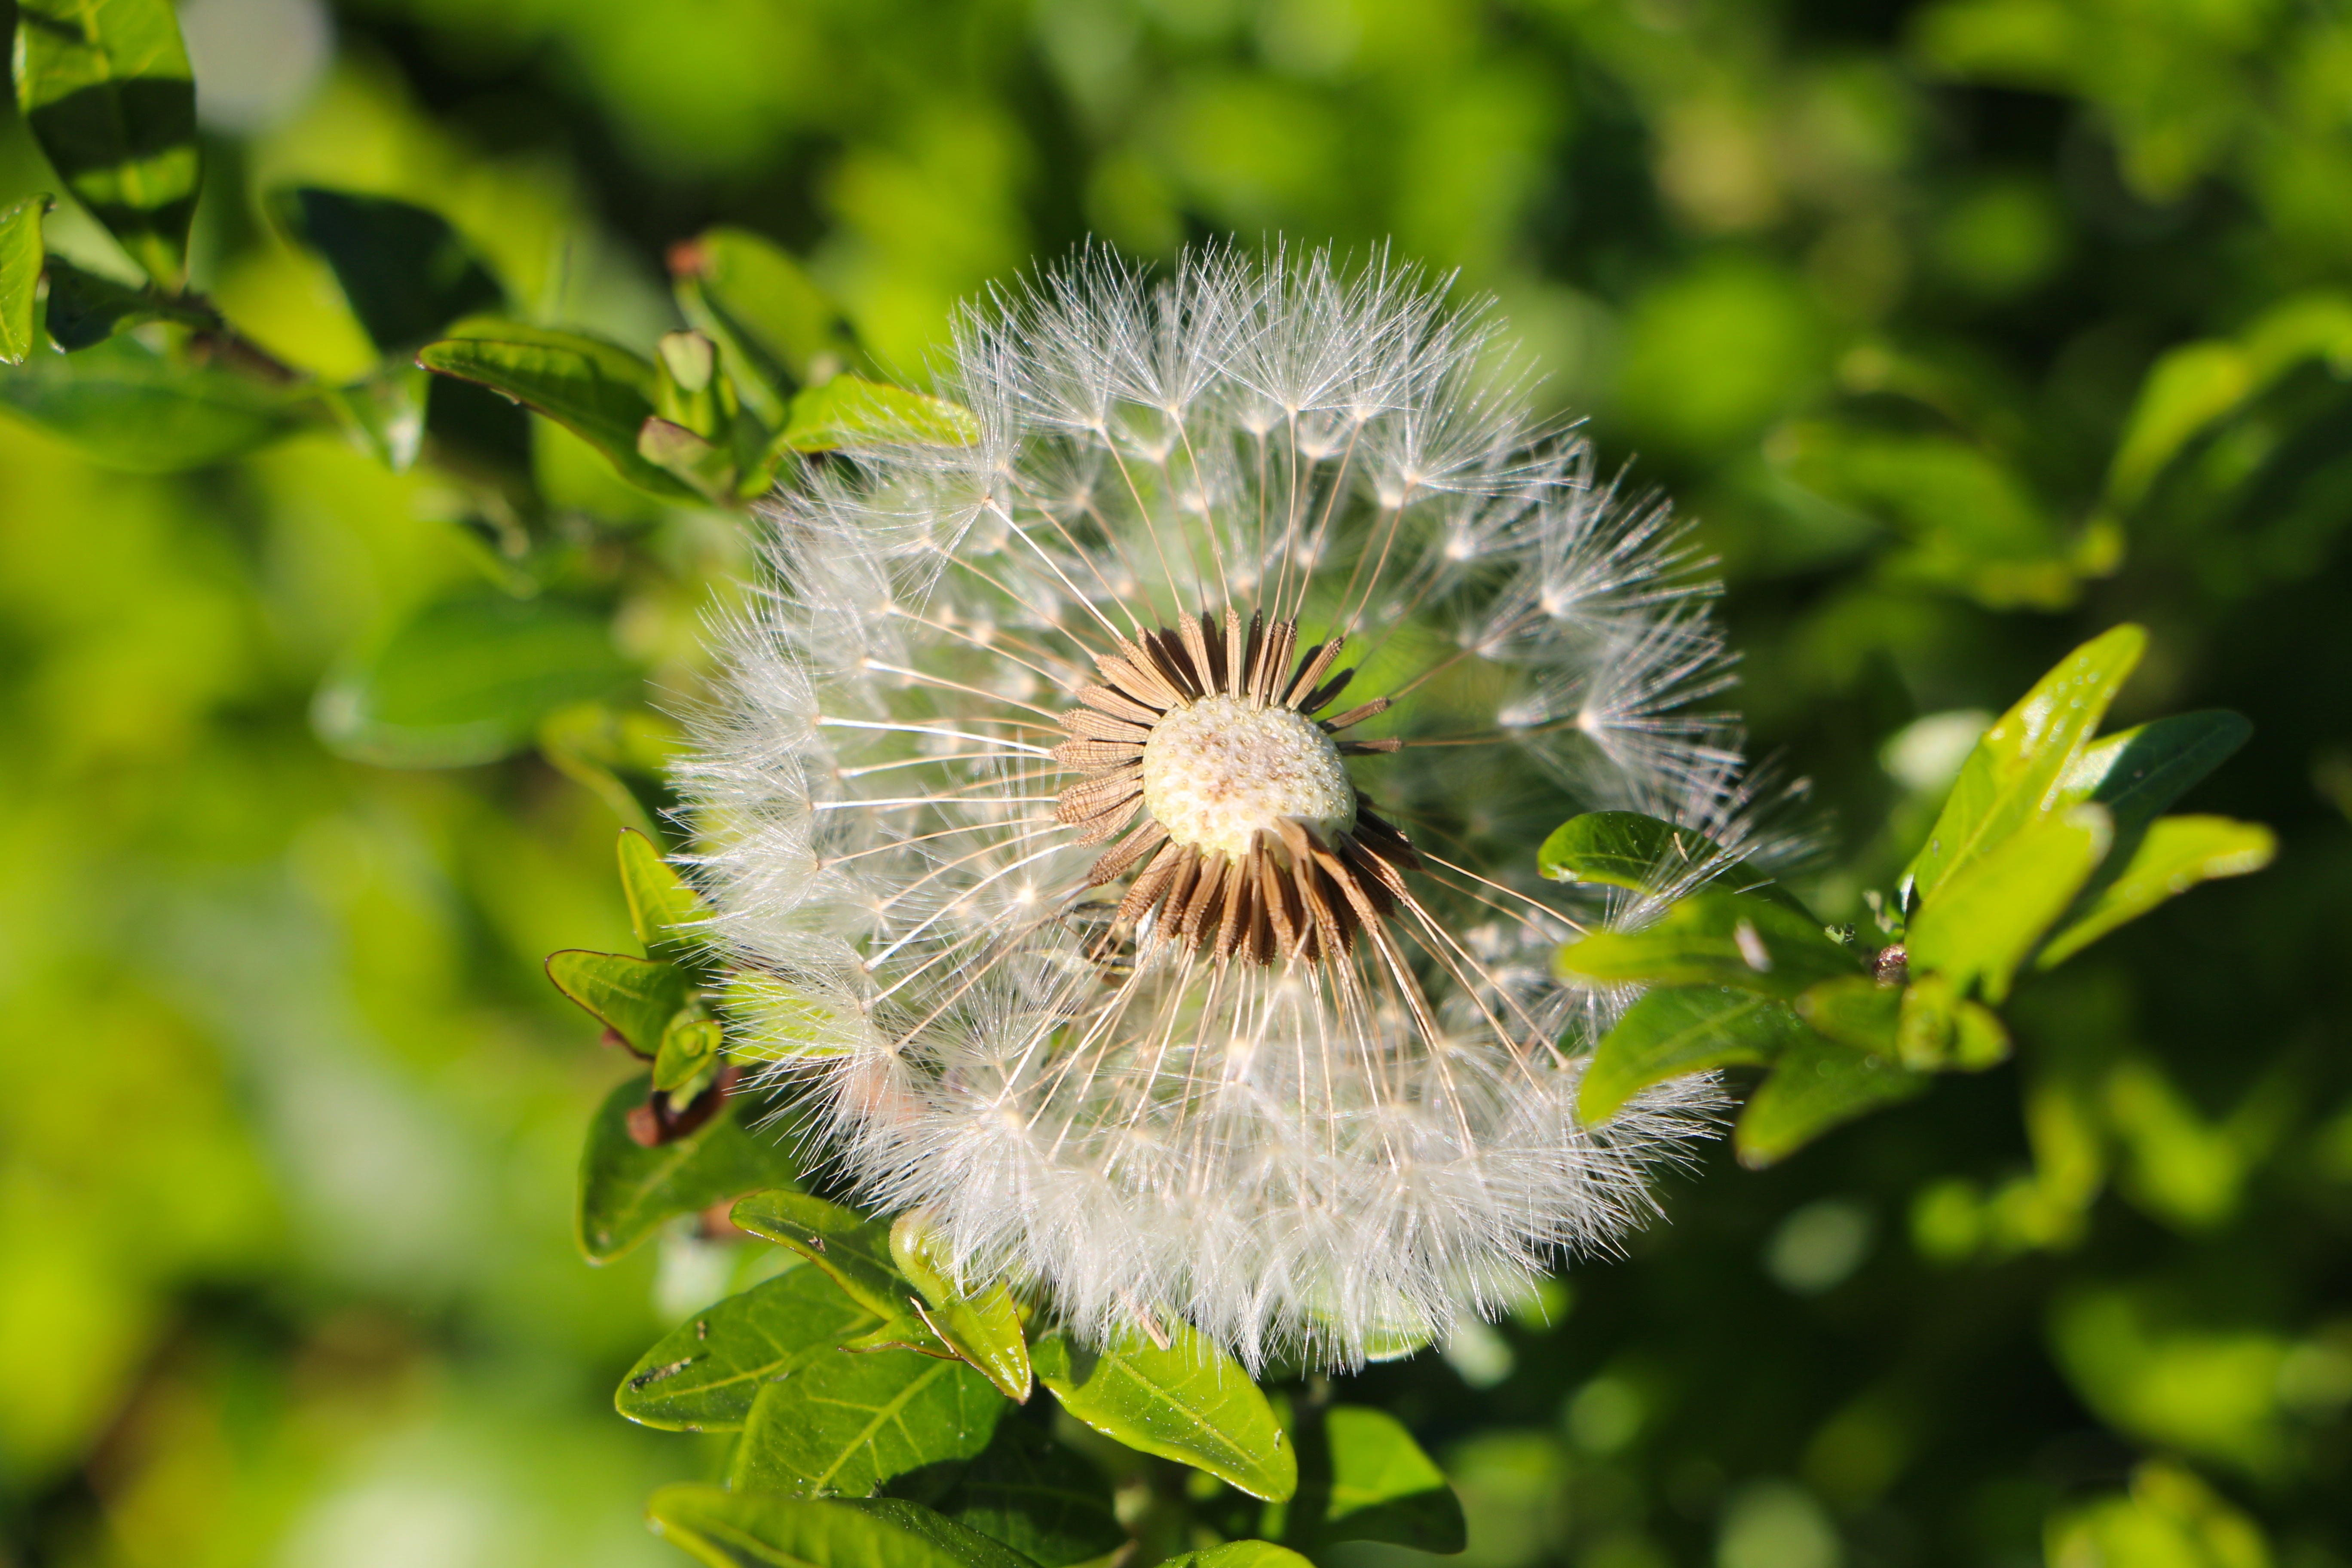
nature, plant, dandelion, flower, produce, botany, flora, wildflower, close up, seeds, thistle, macro photography, flowering plant, daisy family, plants green, silybum, land plant